Moscow State Institute of International Relations

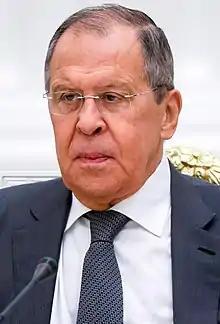
Sergei Lavrov

Business personalities in Russia, who studied at MGIMO, include billionaires Alisher Usmanov, Dmitry Mazepin, Patokh Chodiev and Vladimir Potanin.